Tallow

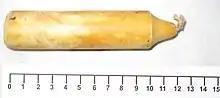
A tallow candle

Tallow was once widely used to make molded candles before more convenient wax varieties became available and, for some time, they continued to be a cheaper alternative. For those too poor even to avail themselves of homemade, molded tallow candles, the "tallow dip," a reed that had been dipped in melted tallow or sometimes a strip of burning cloth in a saucer/cresset of tallow grease, was an accessible substitute. Such a candle was often simply called a "dip" or, because of its low cost, a "farthing dip" or "penny dip".